Paseo de César Chávez

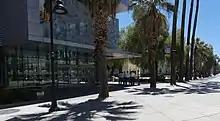
Diaz Compean Student Union

Paseo de César Chávez is located in central Downtown San Jose. spanning across San Jose State University's campus from San Salvador Street in the south to San Fernando Street in the north. It follows the former alignment of 7th Street